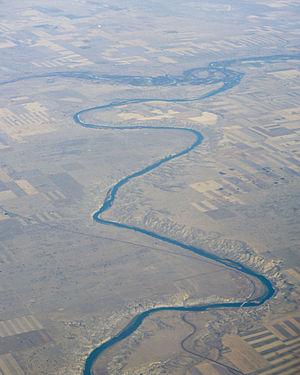
La rivière South Saskatchewan à Empress, Alberta, où la rivière Red Deer y conflue.
La rivière Saskatchewan Sud est une des deux branches majeures de la rivière Saskatchewan, au Canada.